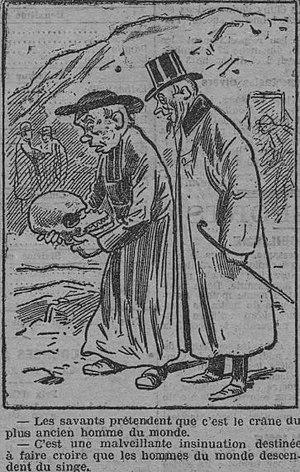
Caricature pastichant la découverte d'un homme de Néandertal par l'abbé Jean Bouyssonie
L'Homme de Néandertal, ou Néandertalien, est une espèce éteinte du genre Homo, qui a vécu en Europe, au Moyen-Orient et en Asie centrale, jusqu'à environ 30 000 ans avant le présent. Selon une étude génétique publiée en 2016, il partage avec l'Homme de Denisova un ancêtre commun remontant à environ 450 000 ans. Cet ancêtre partage lui-même avec Homo sapiens un ancêtre commun remontant à environ 660 000 ans. Les plus anciens Néandertaliens fossiles reconnus comme tels sont ceux de la Sima de los Huesos, datés de 430 000 ans.